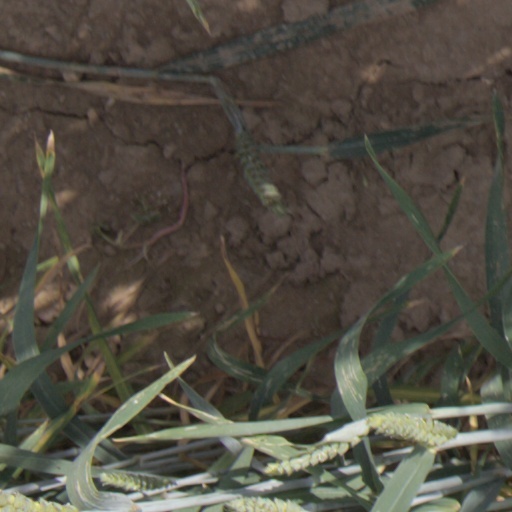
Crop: wheat